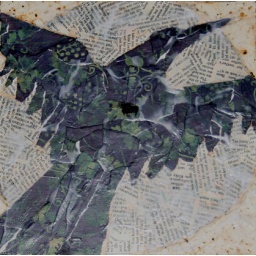
8&amp;quot;x8&amp;quot; on wood. work in progress of a bird in the new moon, made of torn paper collage.